Big Brother 7 (American season)

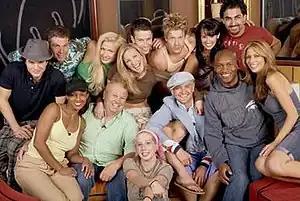
Top: Will, Howie, Janelle, Alison, James, Jase, Diane and KaysarBottom: Danielle, George, Nakomis, Mike Boogie, Marcellas and Erika

Twenty potential candidates were revealed on June 21, 2006, on a special telecast on CBS. After the special aired, the public were invited to vote for their favorite former HouseGuest to return to the House. Originally, twelve HouseGuests would have competed: the top three male and female candidates who received the highest number of public votes would become HouseGuests, while the production team chose the remaining six HouseGuests. During the season premiere, Julie Chen revealed that due to the high volume of votes received, there would be fourteen HouseGuests: the top four male and female candidates from the public vote, and six HouseGuests chosen by the producers.